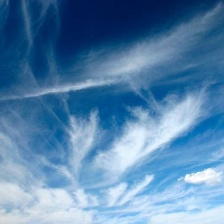
Cloud type: Cirrus